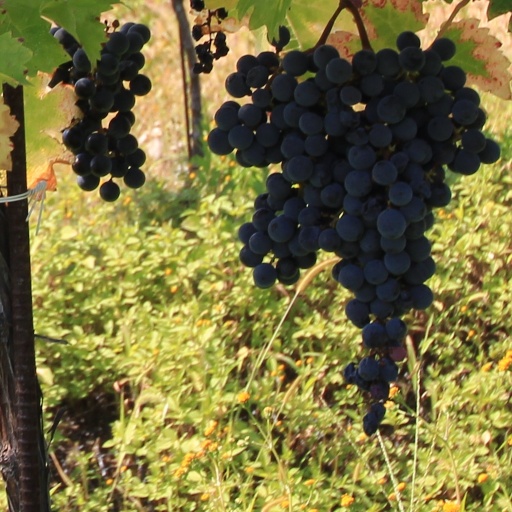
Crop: grape